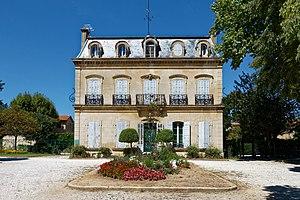
Le muséum d'histoire naturelle d'Aix-en-Provence est un musée d'histoire naturelle français situé à Aix-en-Provence, dans le département des Bouches-du-Rhône, en région Provence-Alpes-Côte d'Azur.